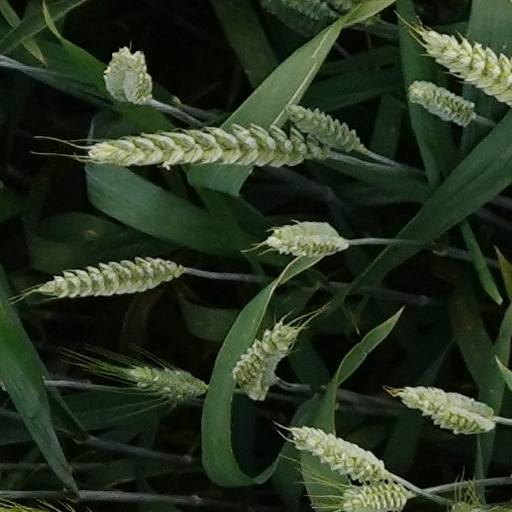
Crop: wheat